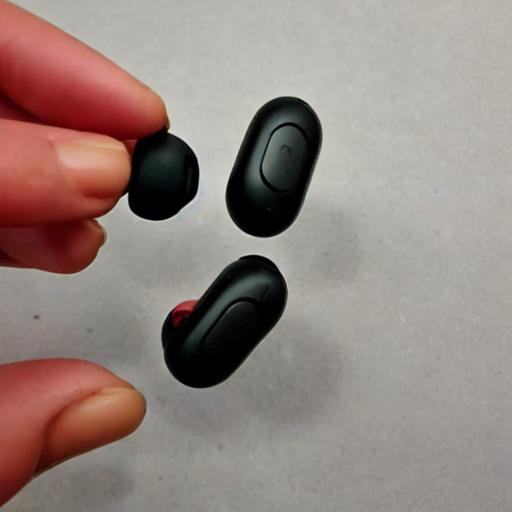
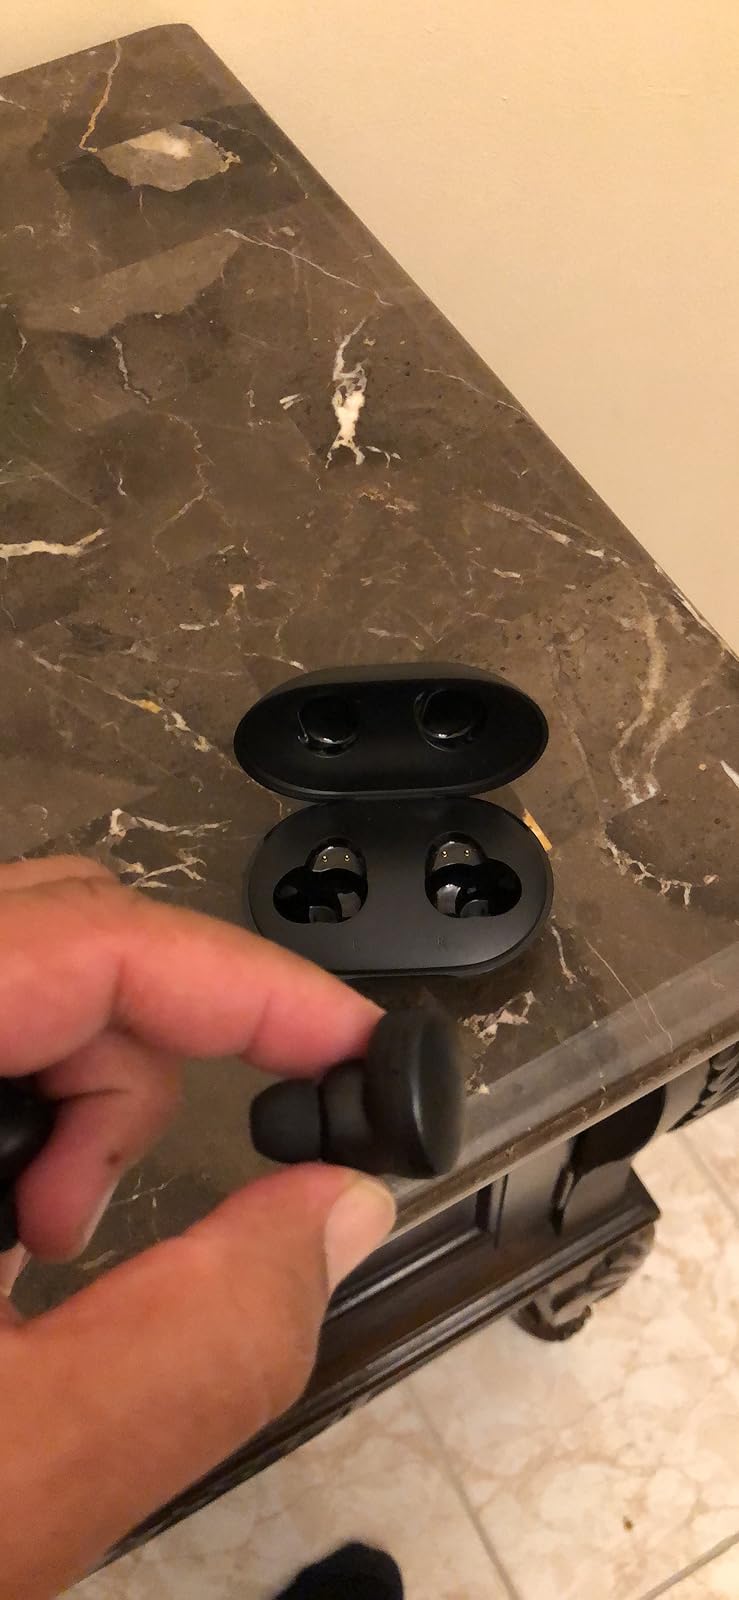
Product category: earbuds
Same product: no